Bruno (webcomic)

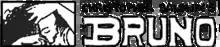
Logo

Bruno was a webcomic written and drawn by Christopher Baldwin from 1 January 1996 to 14 February 2007, after initially appearing in print in "The Massachusetts Daily Collegian" starting 27 January 1994. Its plot concerns the life of an introspective young woman, set in the real world. Her unusual name comes from the Italian philosopher Giordano Bruno. In 1998 Peter Zale and Baldwin created the "first Internet comics crossover" between their respective webcomics "Helen, Sweetheart of the Internet" and "Bruno".